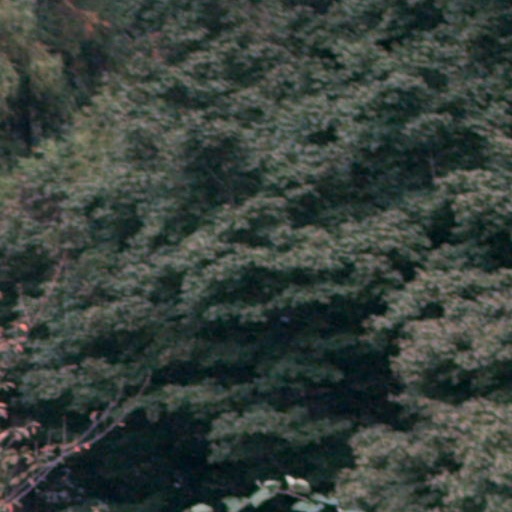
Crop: cassava